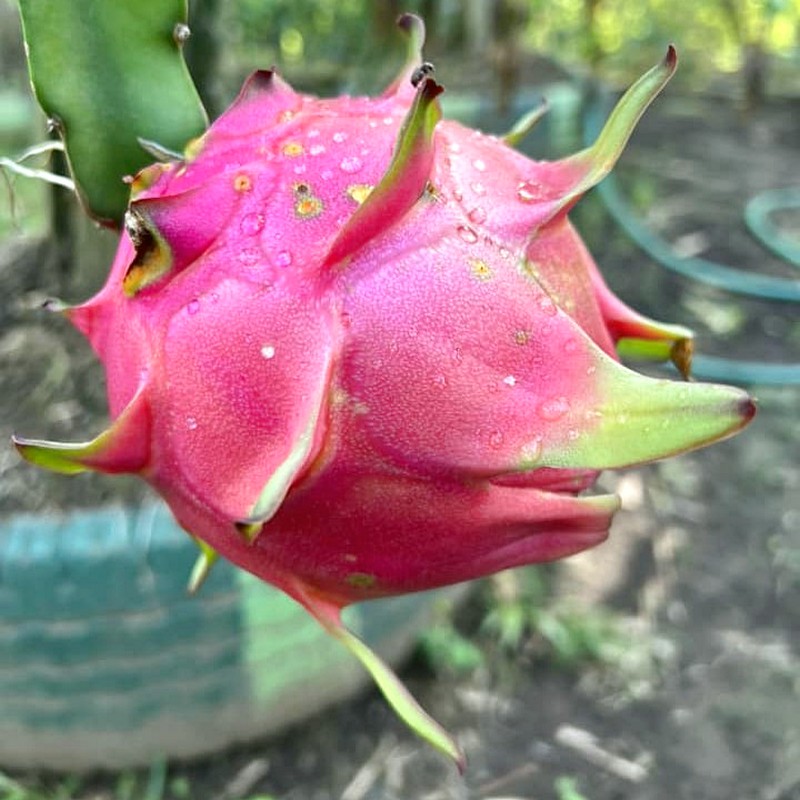
Label: Fresh Dragon Fruit